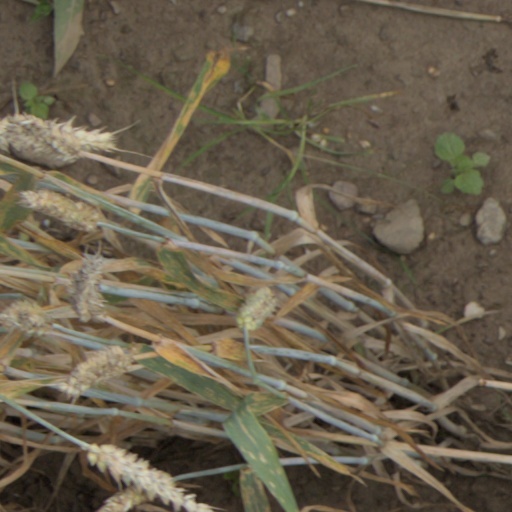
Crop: wheat